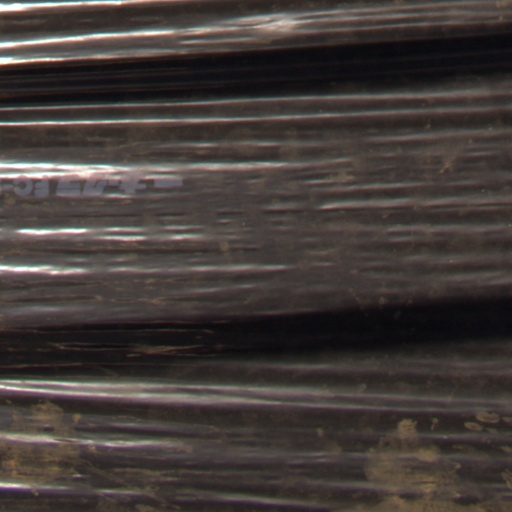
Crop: Jerusalem artichoke